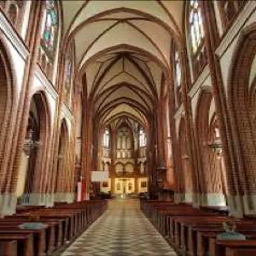
Kathedrale St. Florin